New Writings in SF 10

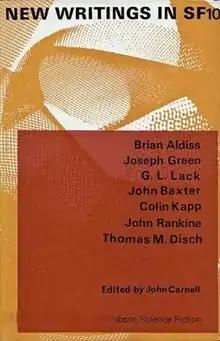
Cover of the first edition

New Writings in SF 10 is an anthology of science fiction short stories edited by John Carnell, the tenth volume in a series of thirty, of which he edited the first twenty-one. It was first published in hardcover by Dennis Dobson in 1967, followed by a paperback edition by Corgi the same year.